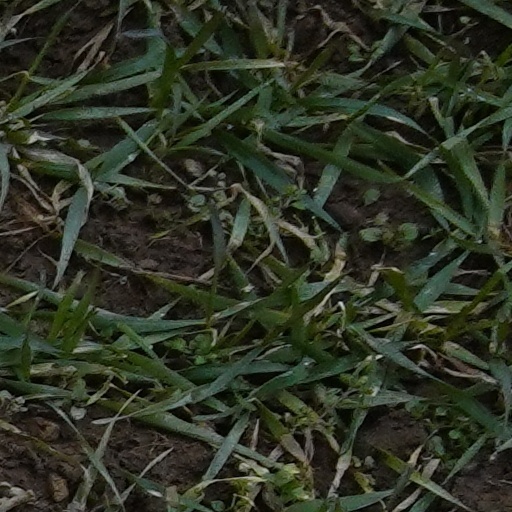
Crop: wheat